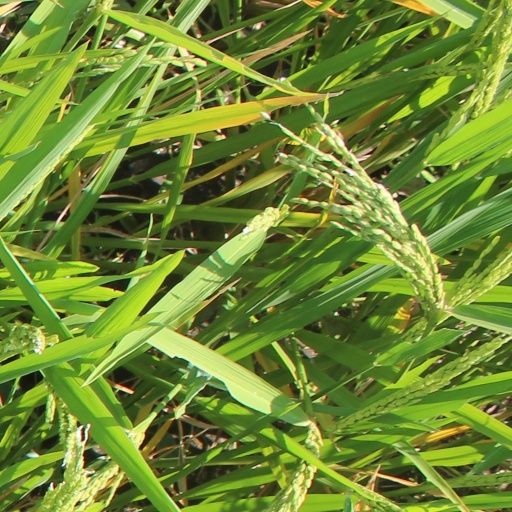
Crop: rice